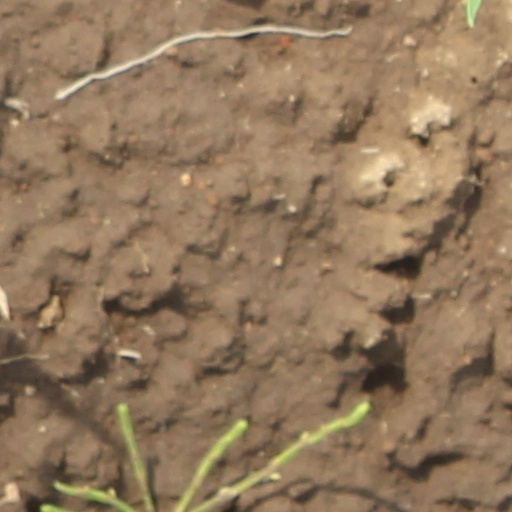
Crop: wheat